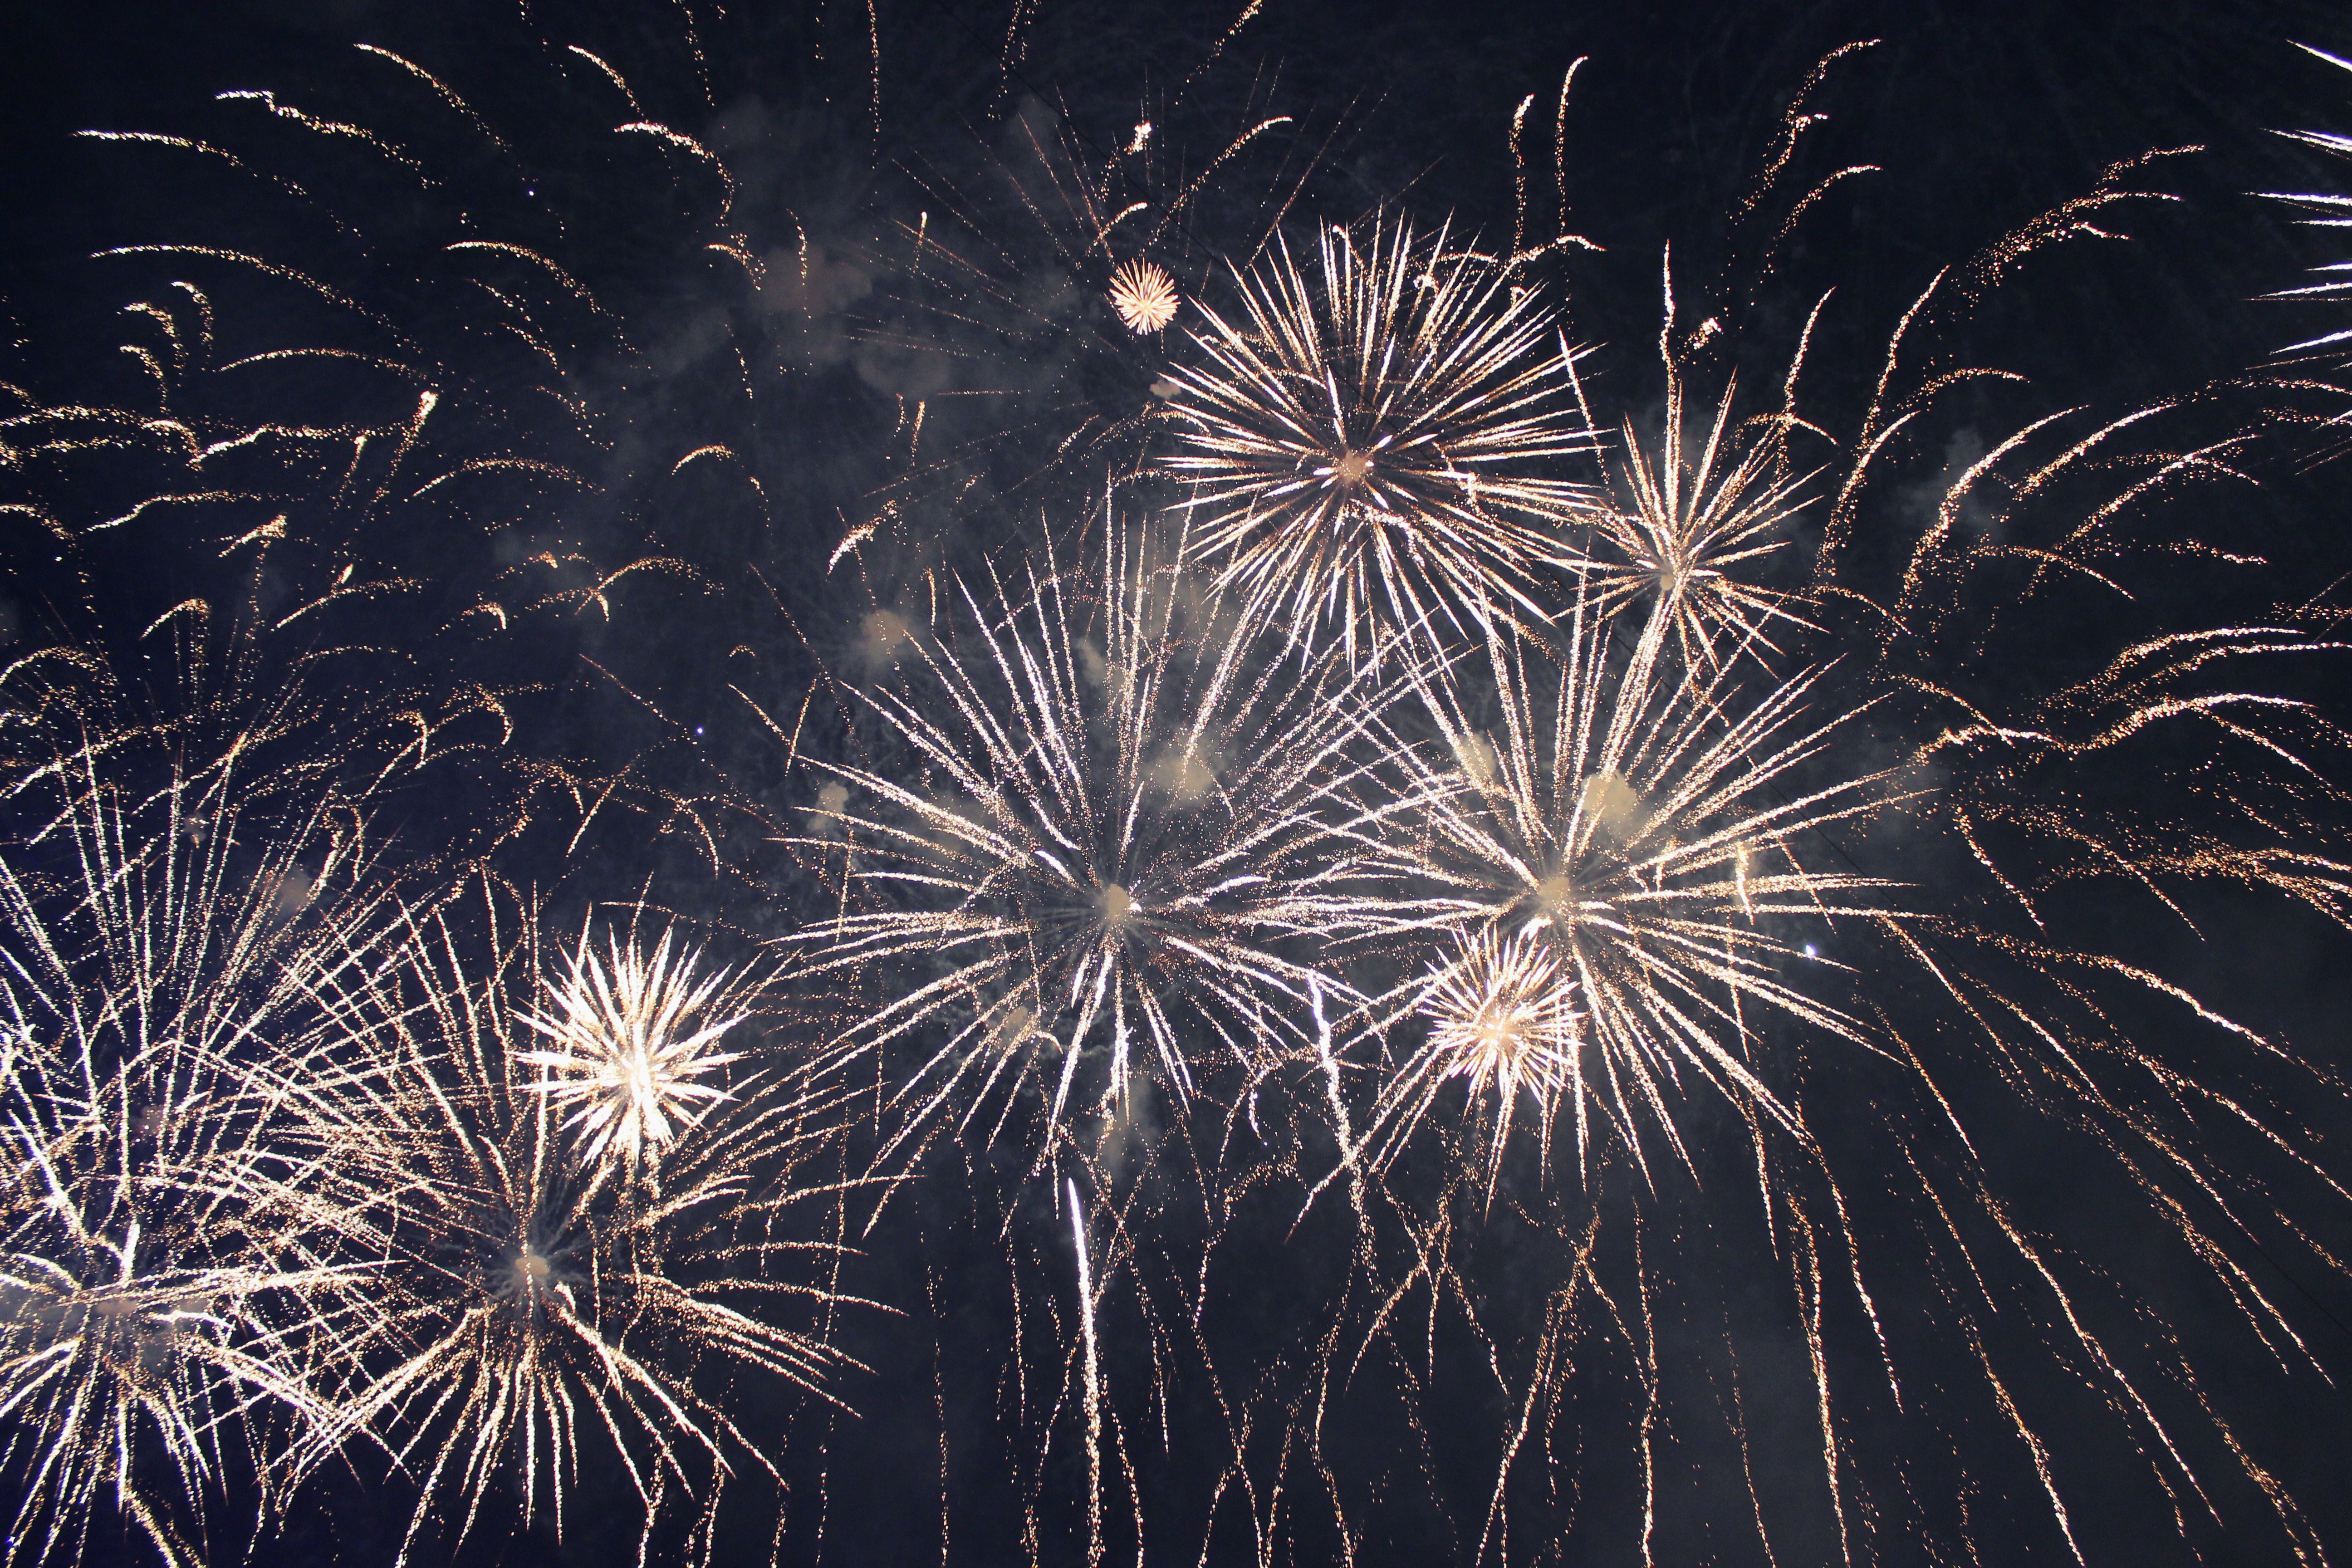
sky, night, recreation, fireworks, event, outdoor recreation, golden fireworks